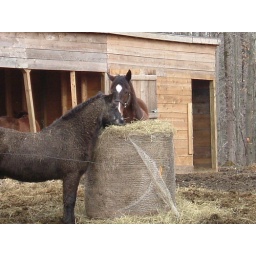
The horses love the hay. Except the hateful mare who's hiding in the barn.